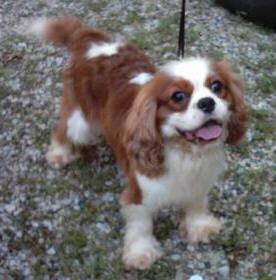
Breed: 207-n000026-Blenheim_spaniel